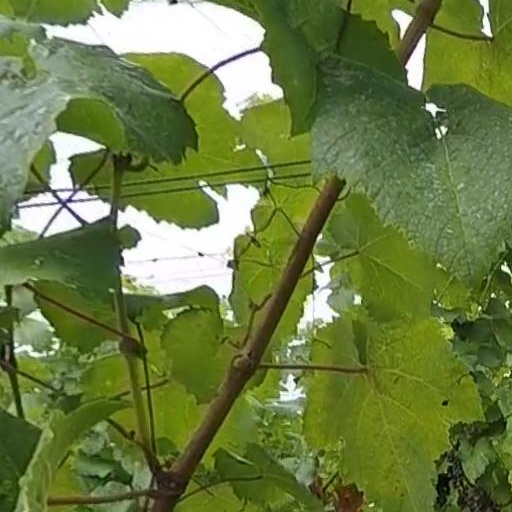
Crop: grape